Michiel Coxie

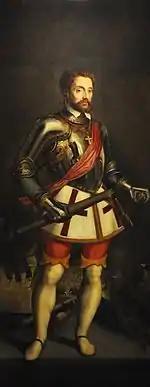
"Self-portrait as Saint George"

Michiel Coxie the Elder, Michiel Coxcie the Elder or Michiel van Coxcie, Latinised name "Coxius" (1499 – 3 March 1592), was a Flemish painter of altarpieces and portraits, a draughtsman and a designer of stained-glass windows, tapestries and prints. He worked for patrons in the principal cities of Flanders. He became the court painter to successively Emperor Charles V and King Philip II of Spain.